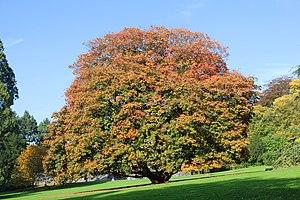
Érable sycomore pourpre Circonférence mesurée au sol: 689 cm - (2007) Hauteur: 20m Particularité